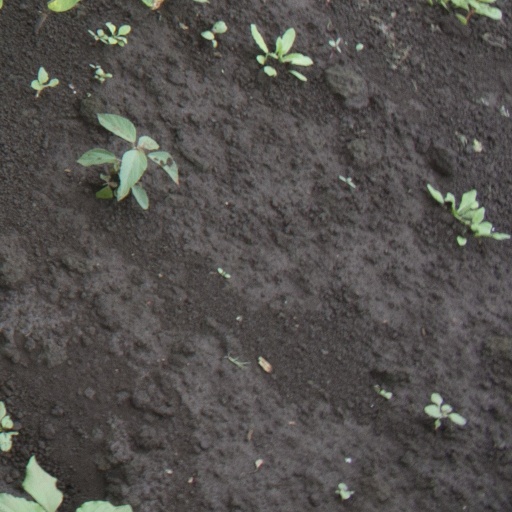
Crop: soybean